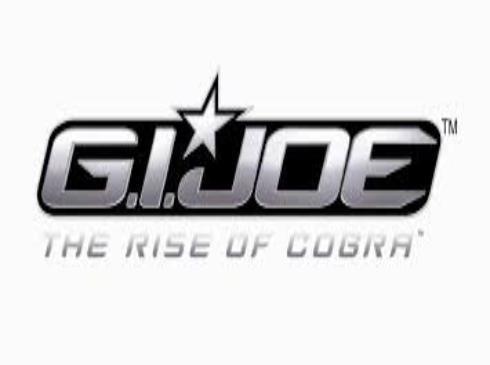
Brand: g.i. joe
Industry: Leisure